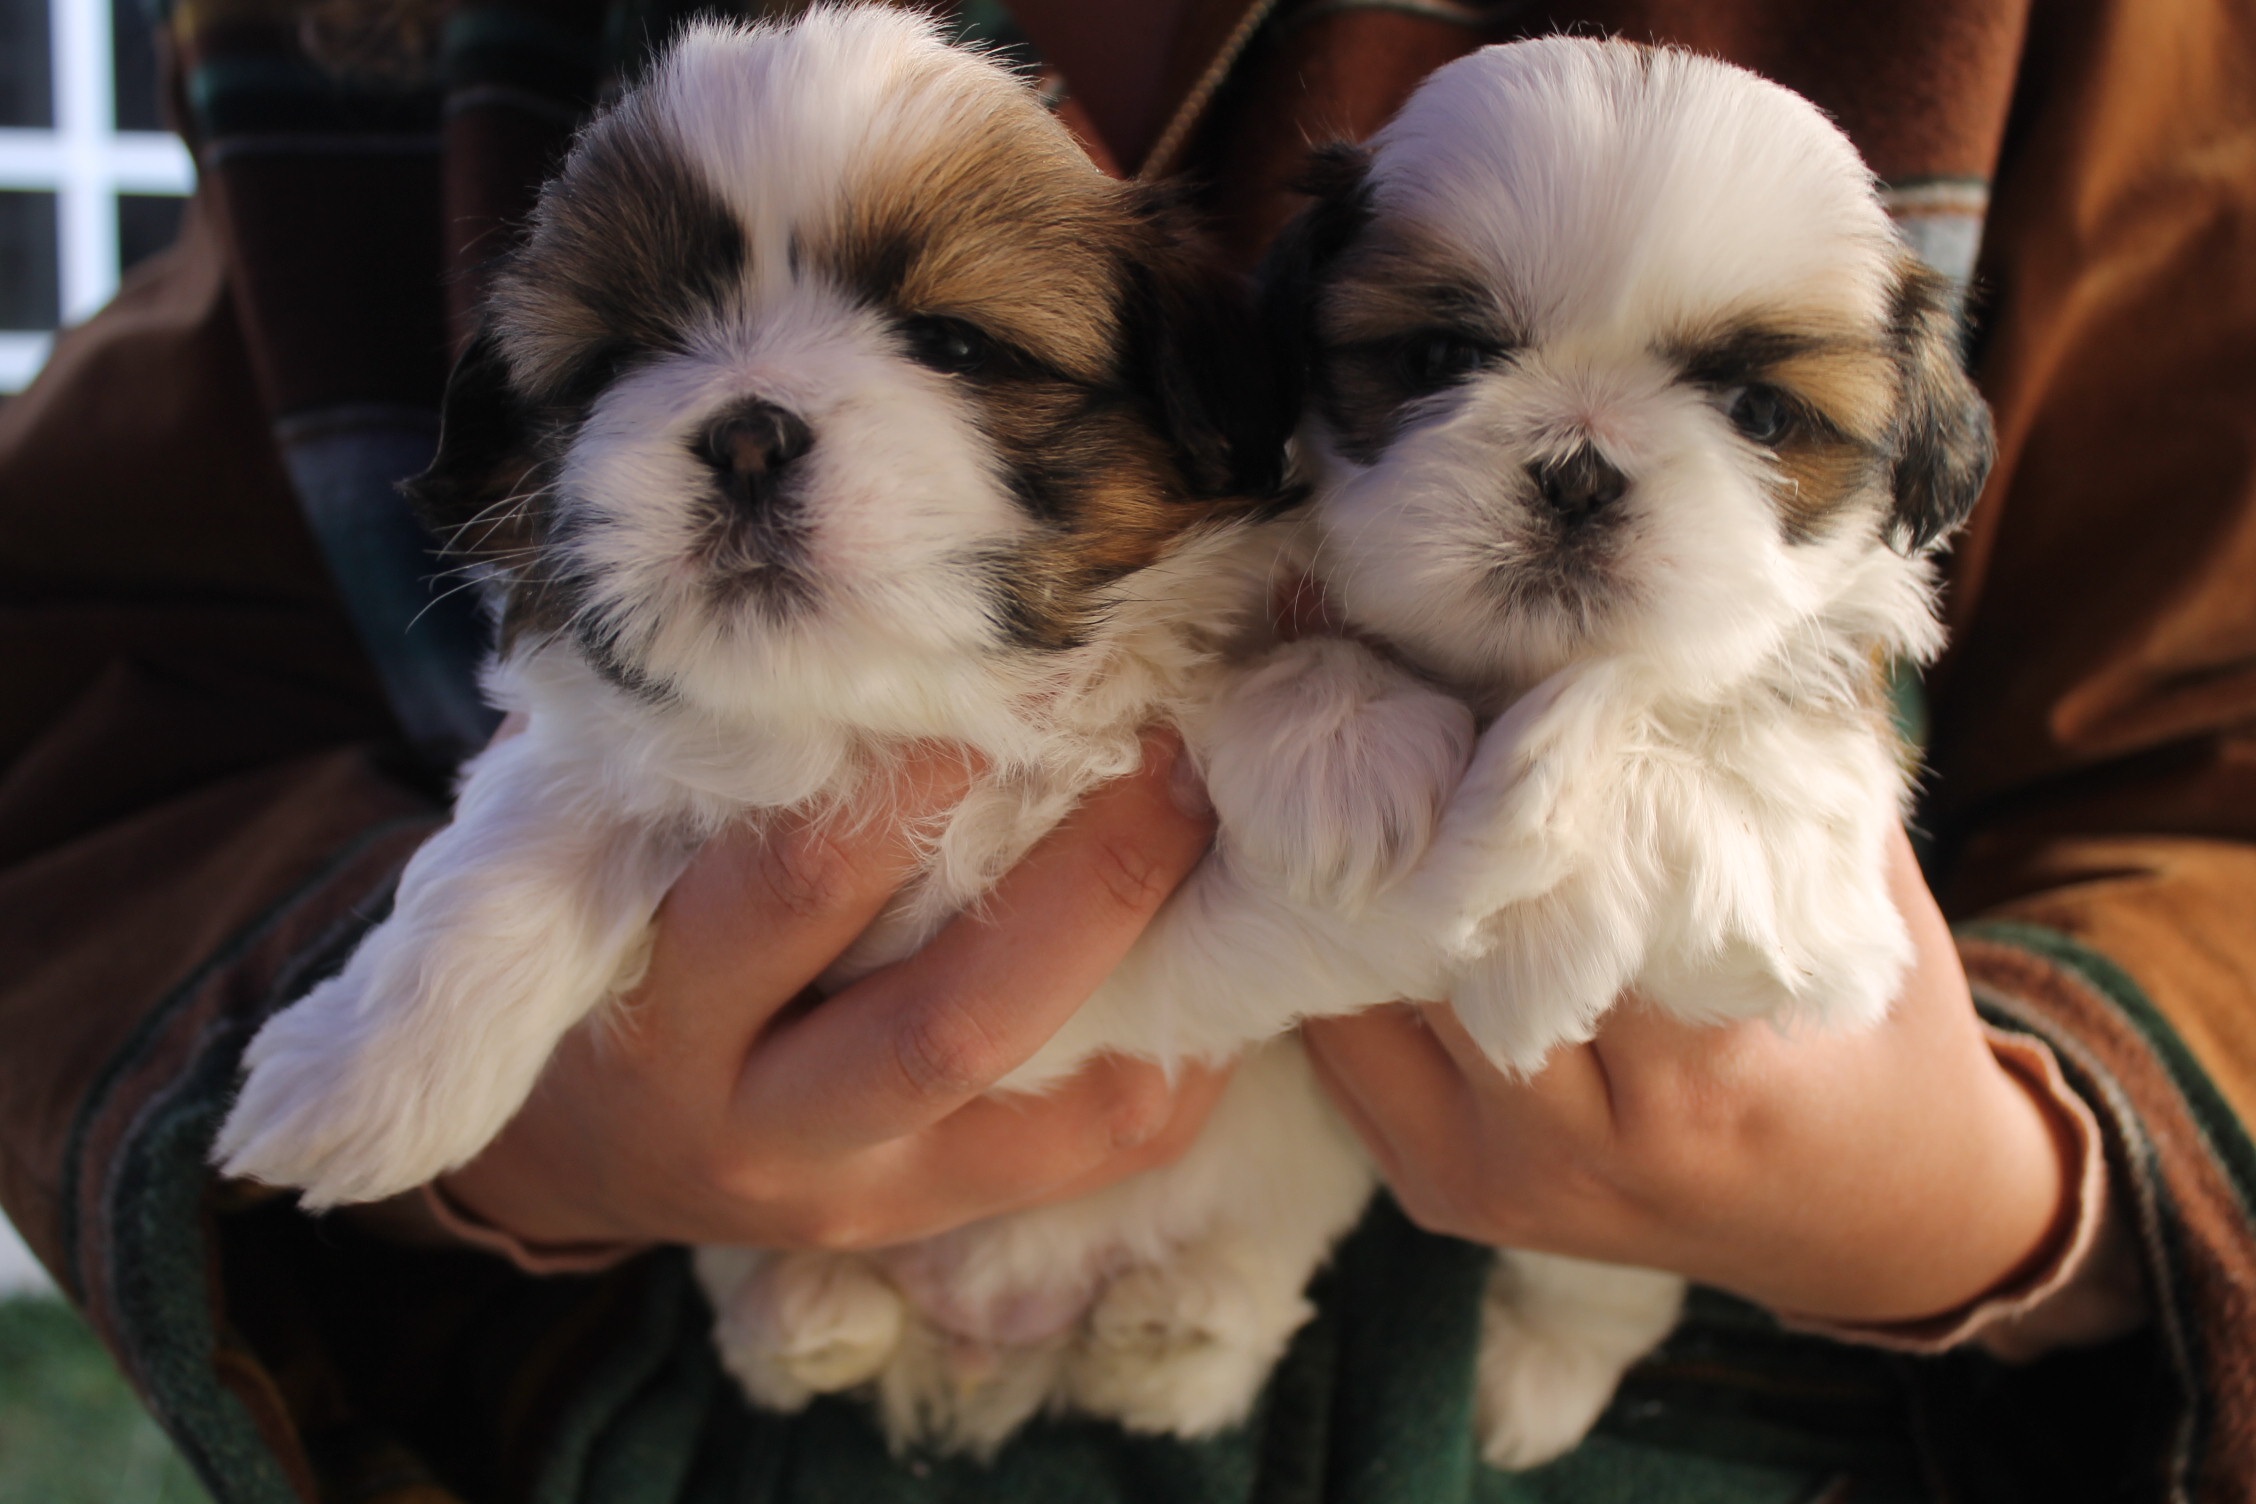
dog, mammal, vertebrate, dog breed, lhasa apso, shih tzu, dog like mammal, carnivoran, dog breed group, chinese imperial dog